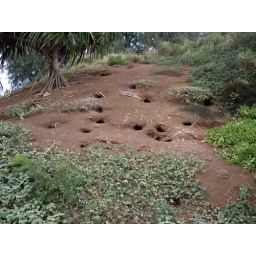
Kilauea Lighthouse Nature Preserve - these holes in the ground all have baby birds in them.